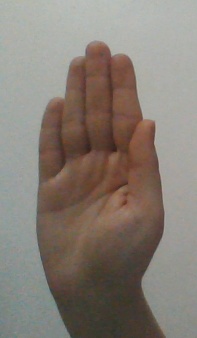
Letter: seen